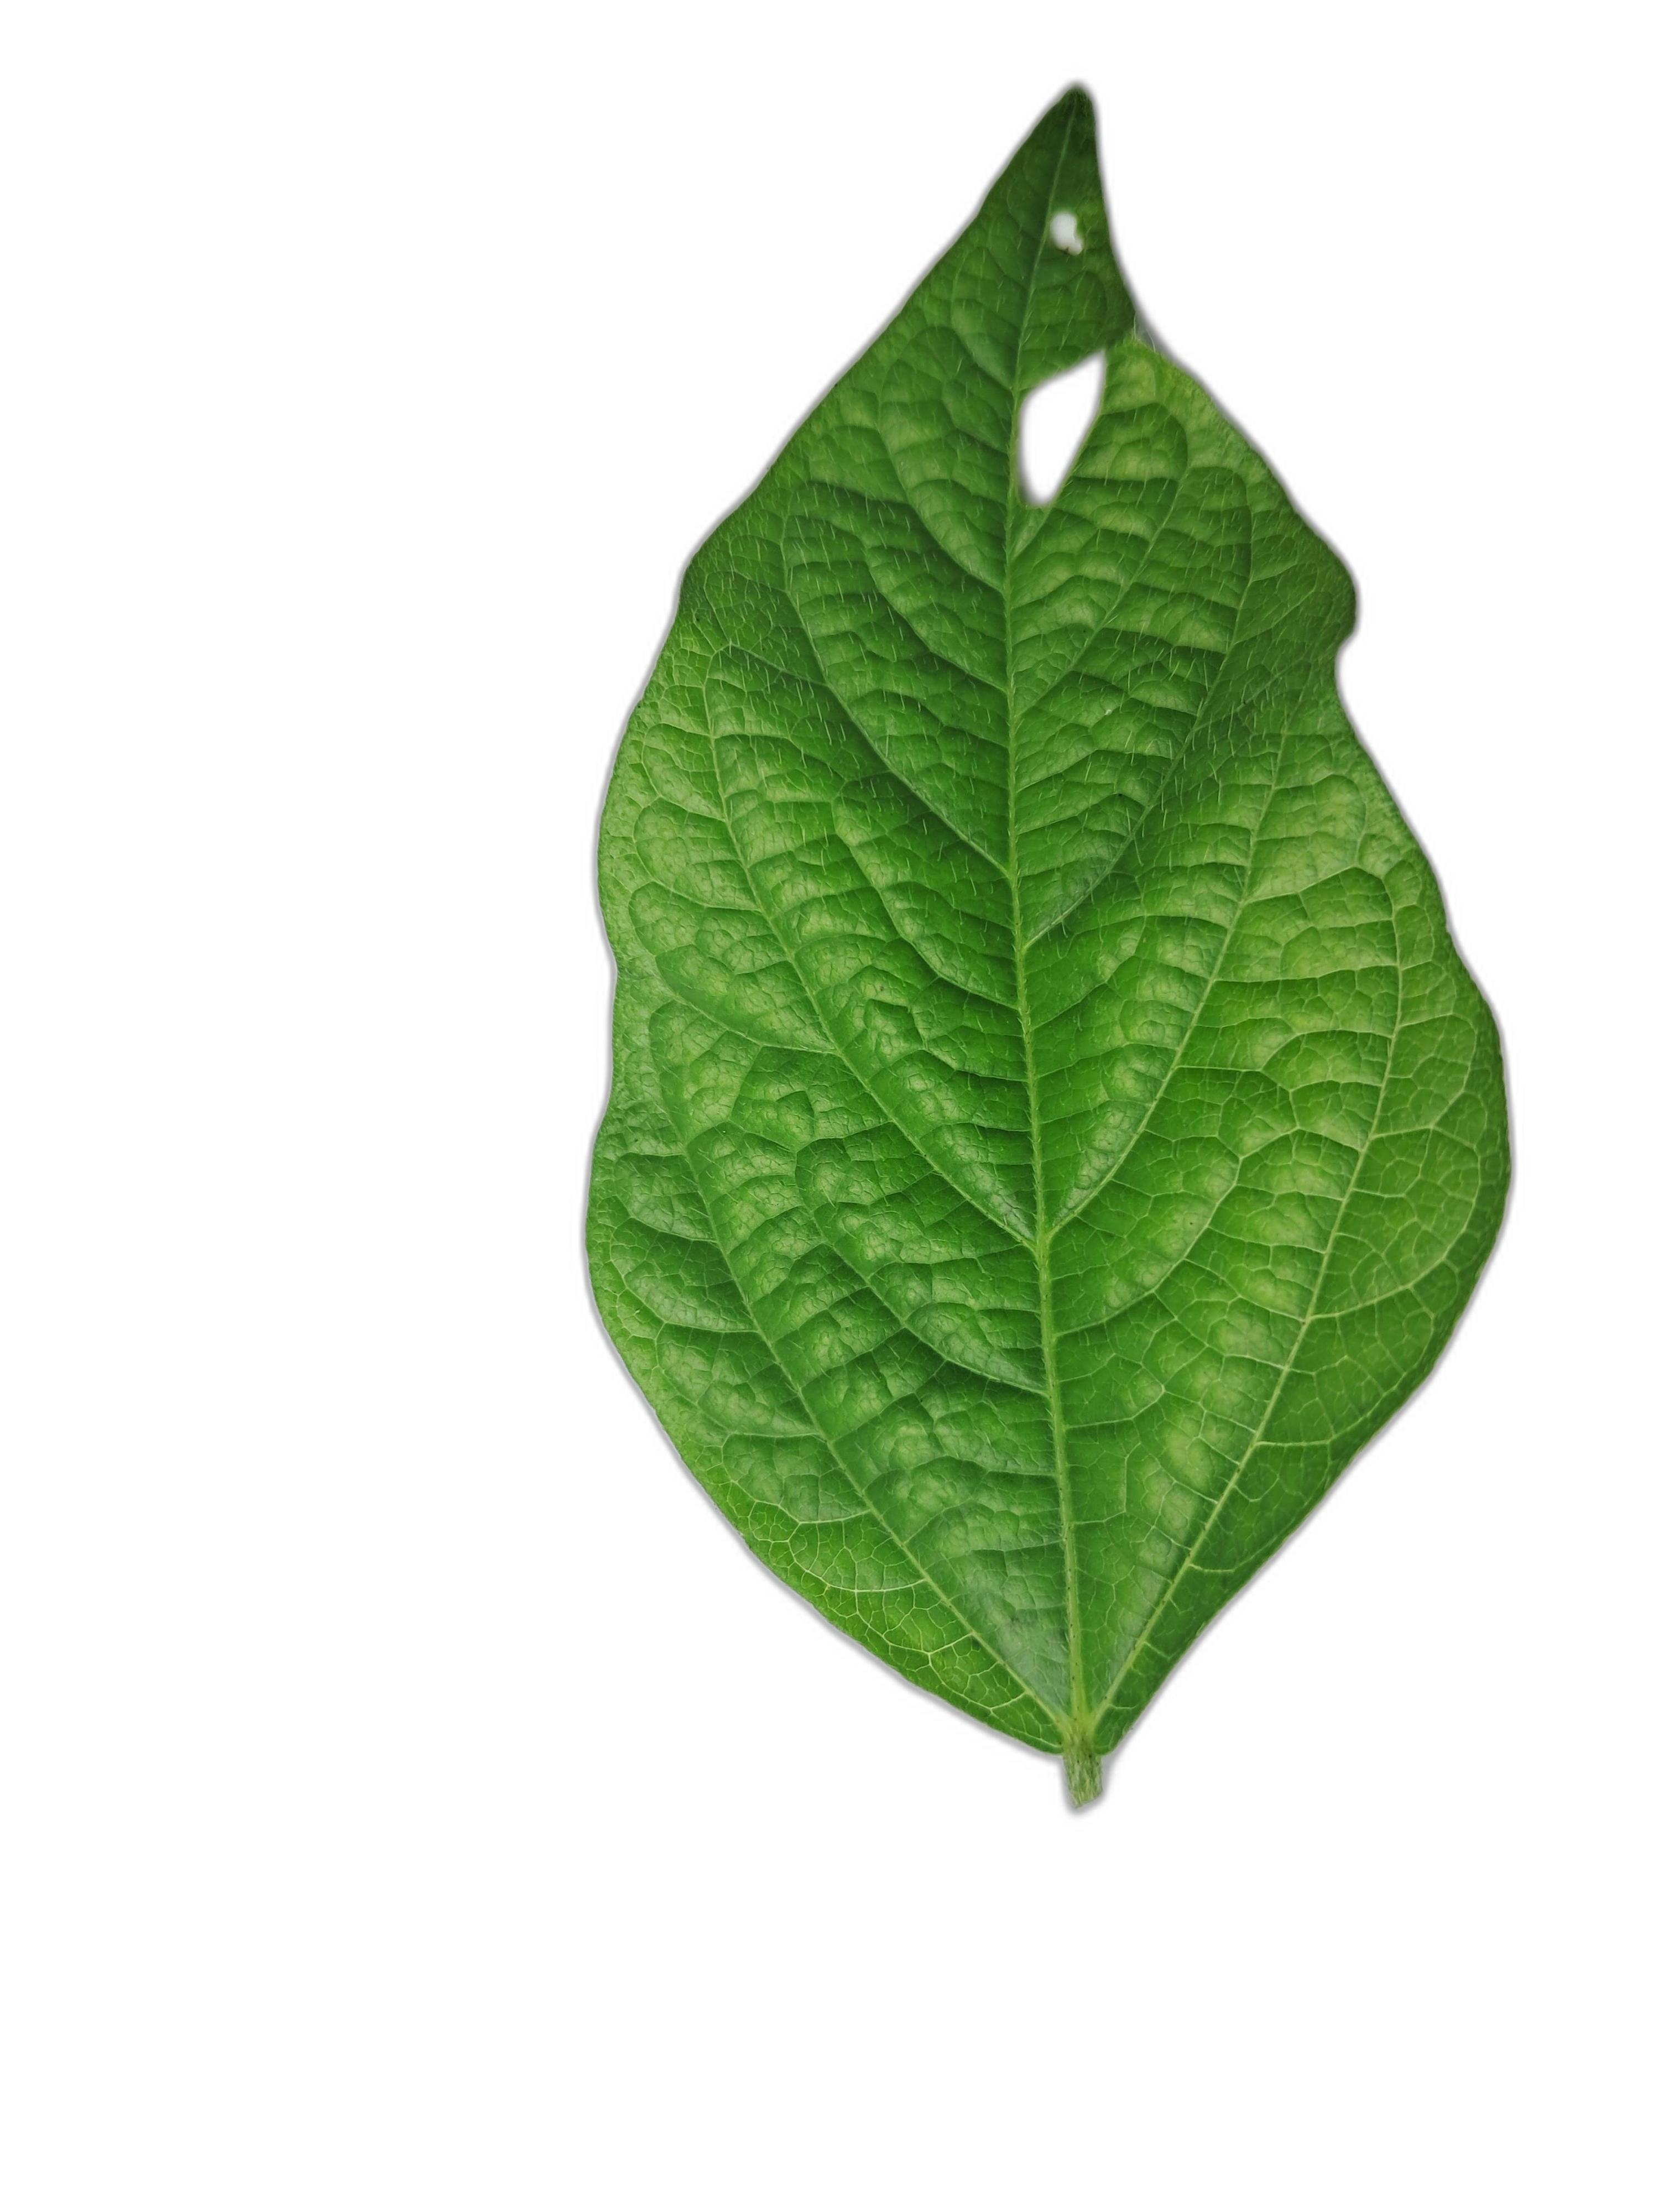
Label: Leaf Crinkle